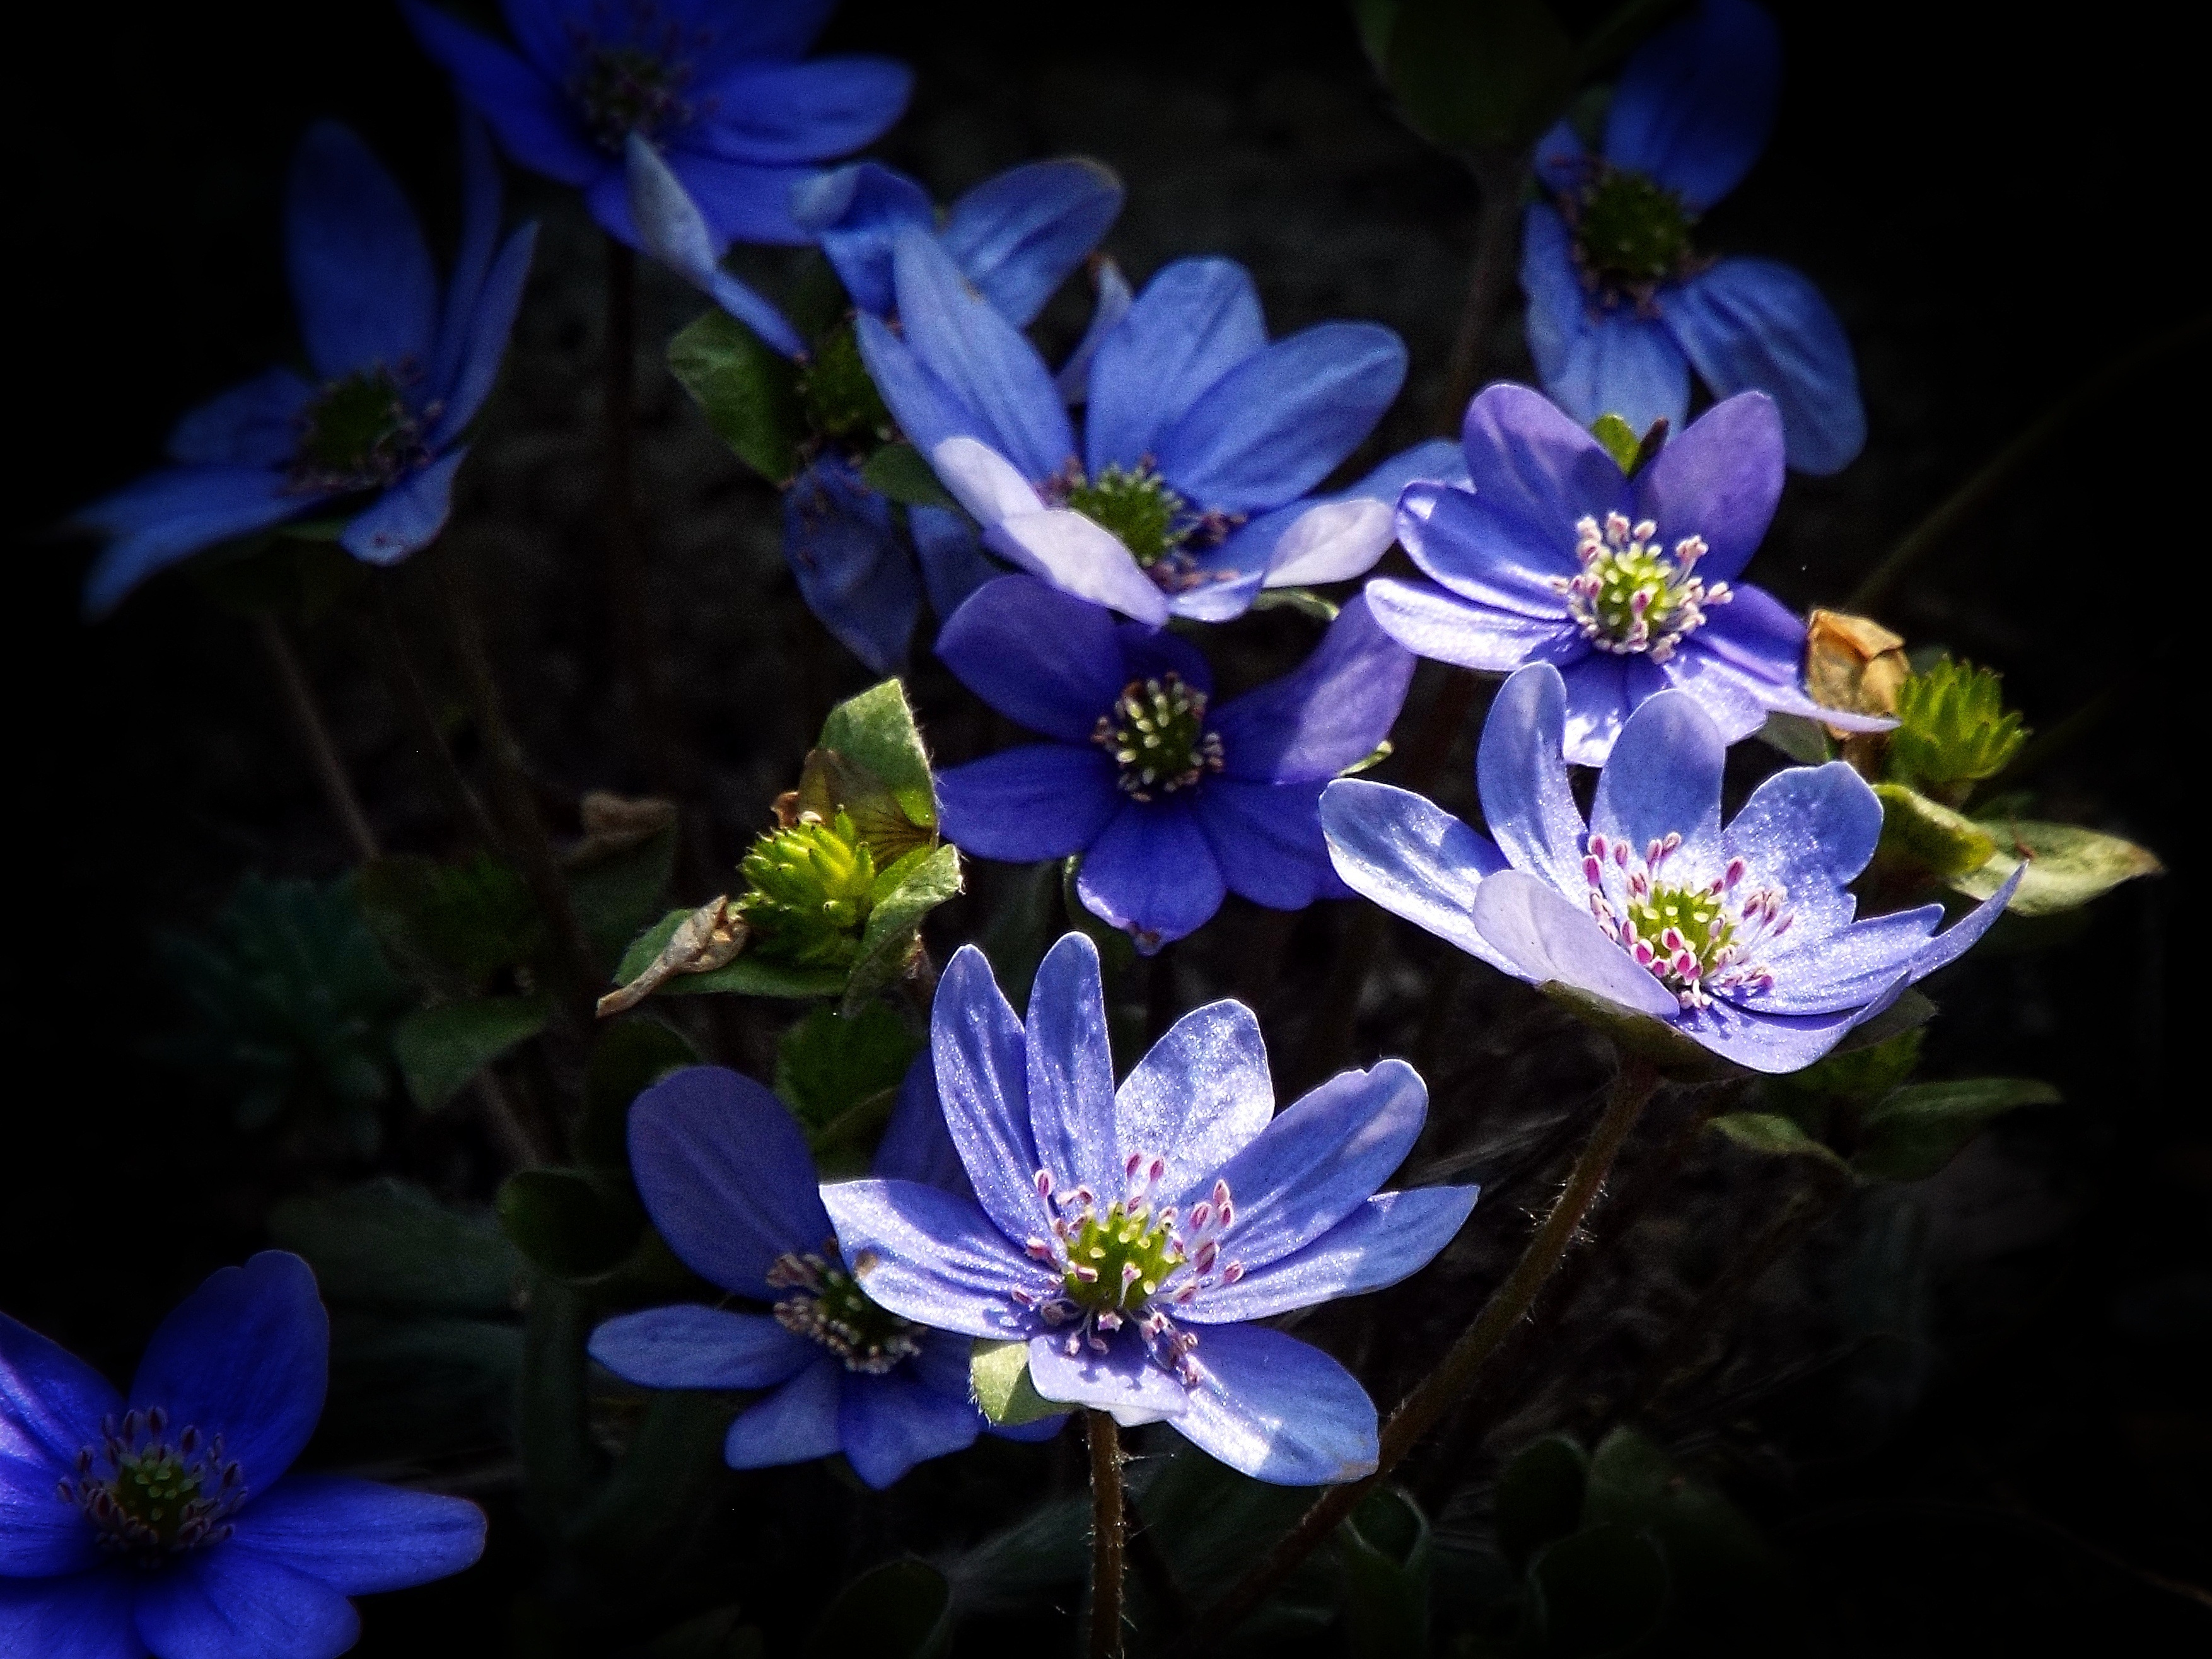
nature, blossom, plant, flower, petal, blue, garden, flora, blue flower, wildflower, anemone, macro photography, flowering plant, land plant, colorado blue columbine